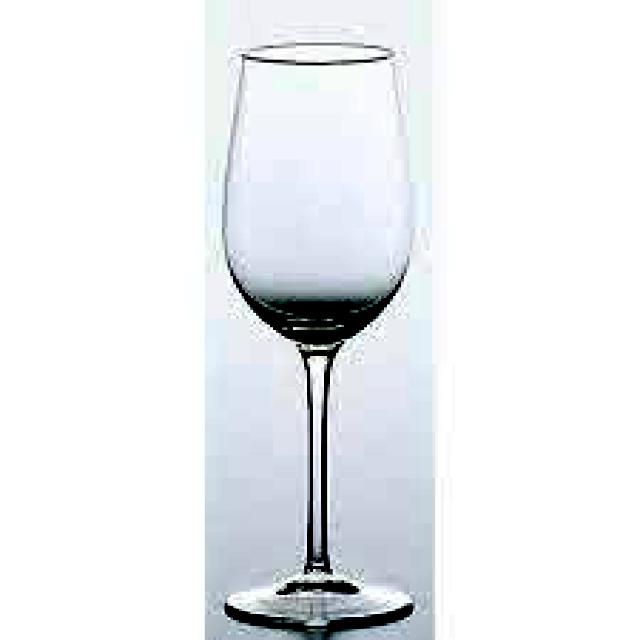
Label: Glass